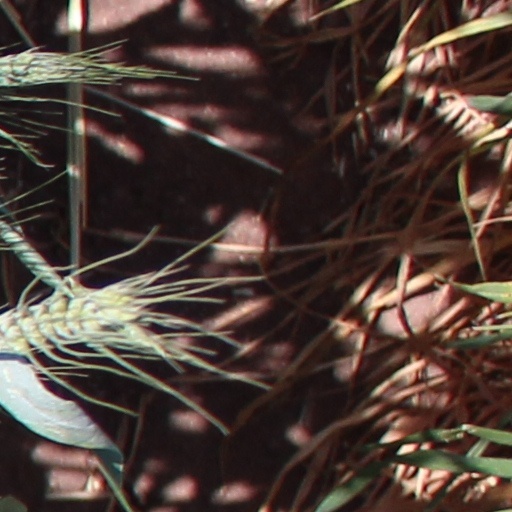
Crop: wheat